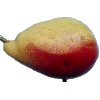
Label: Pear 2